Noah

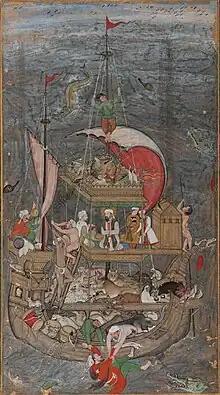
An Islamic depiction of Noah and the ark in a 16th-century Mughal miniature

Noah is a highly important figure in Islam and he is seen as one of the most significant of all prophets. The Quran contains 43 references to Noah, or "Nuḥ", in 28 chapters, and the seventy-first chapter, "Sūrah Nūḥ", is named after him. His life is also spoken of in the commentaries and in Islamic legends.